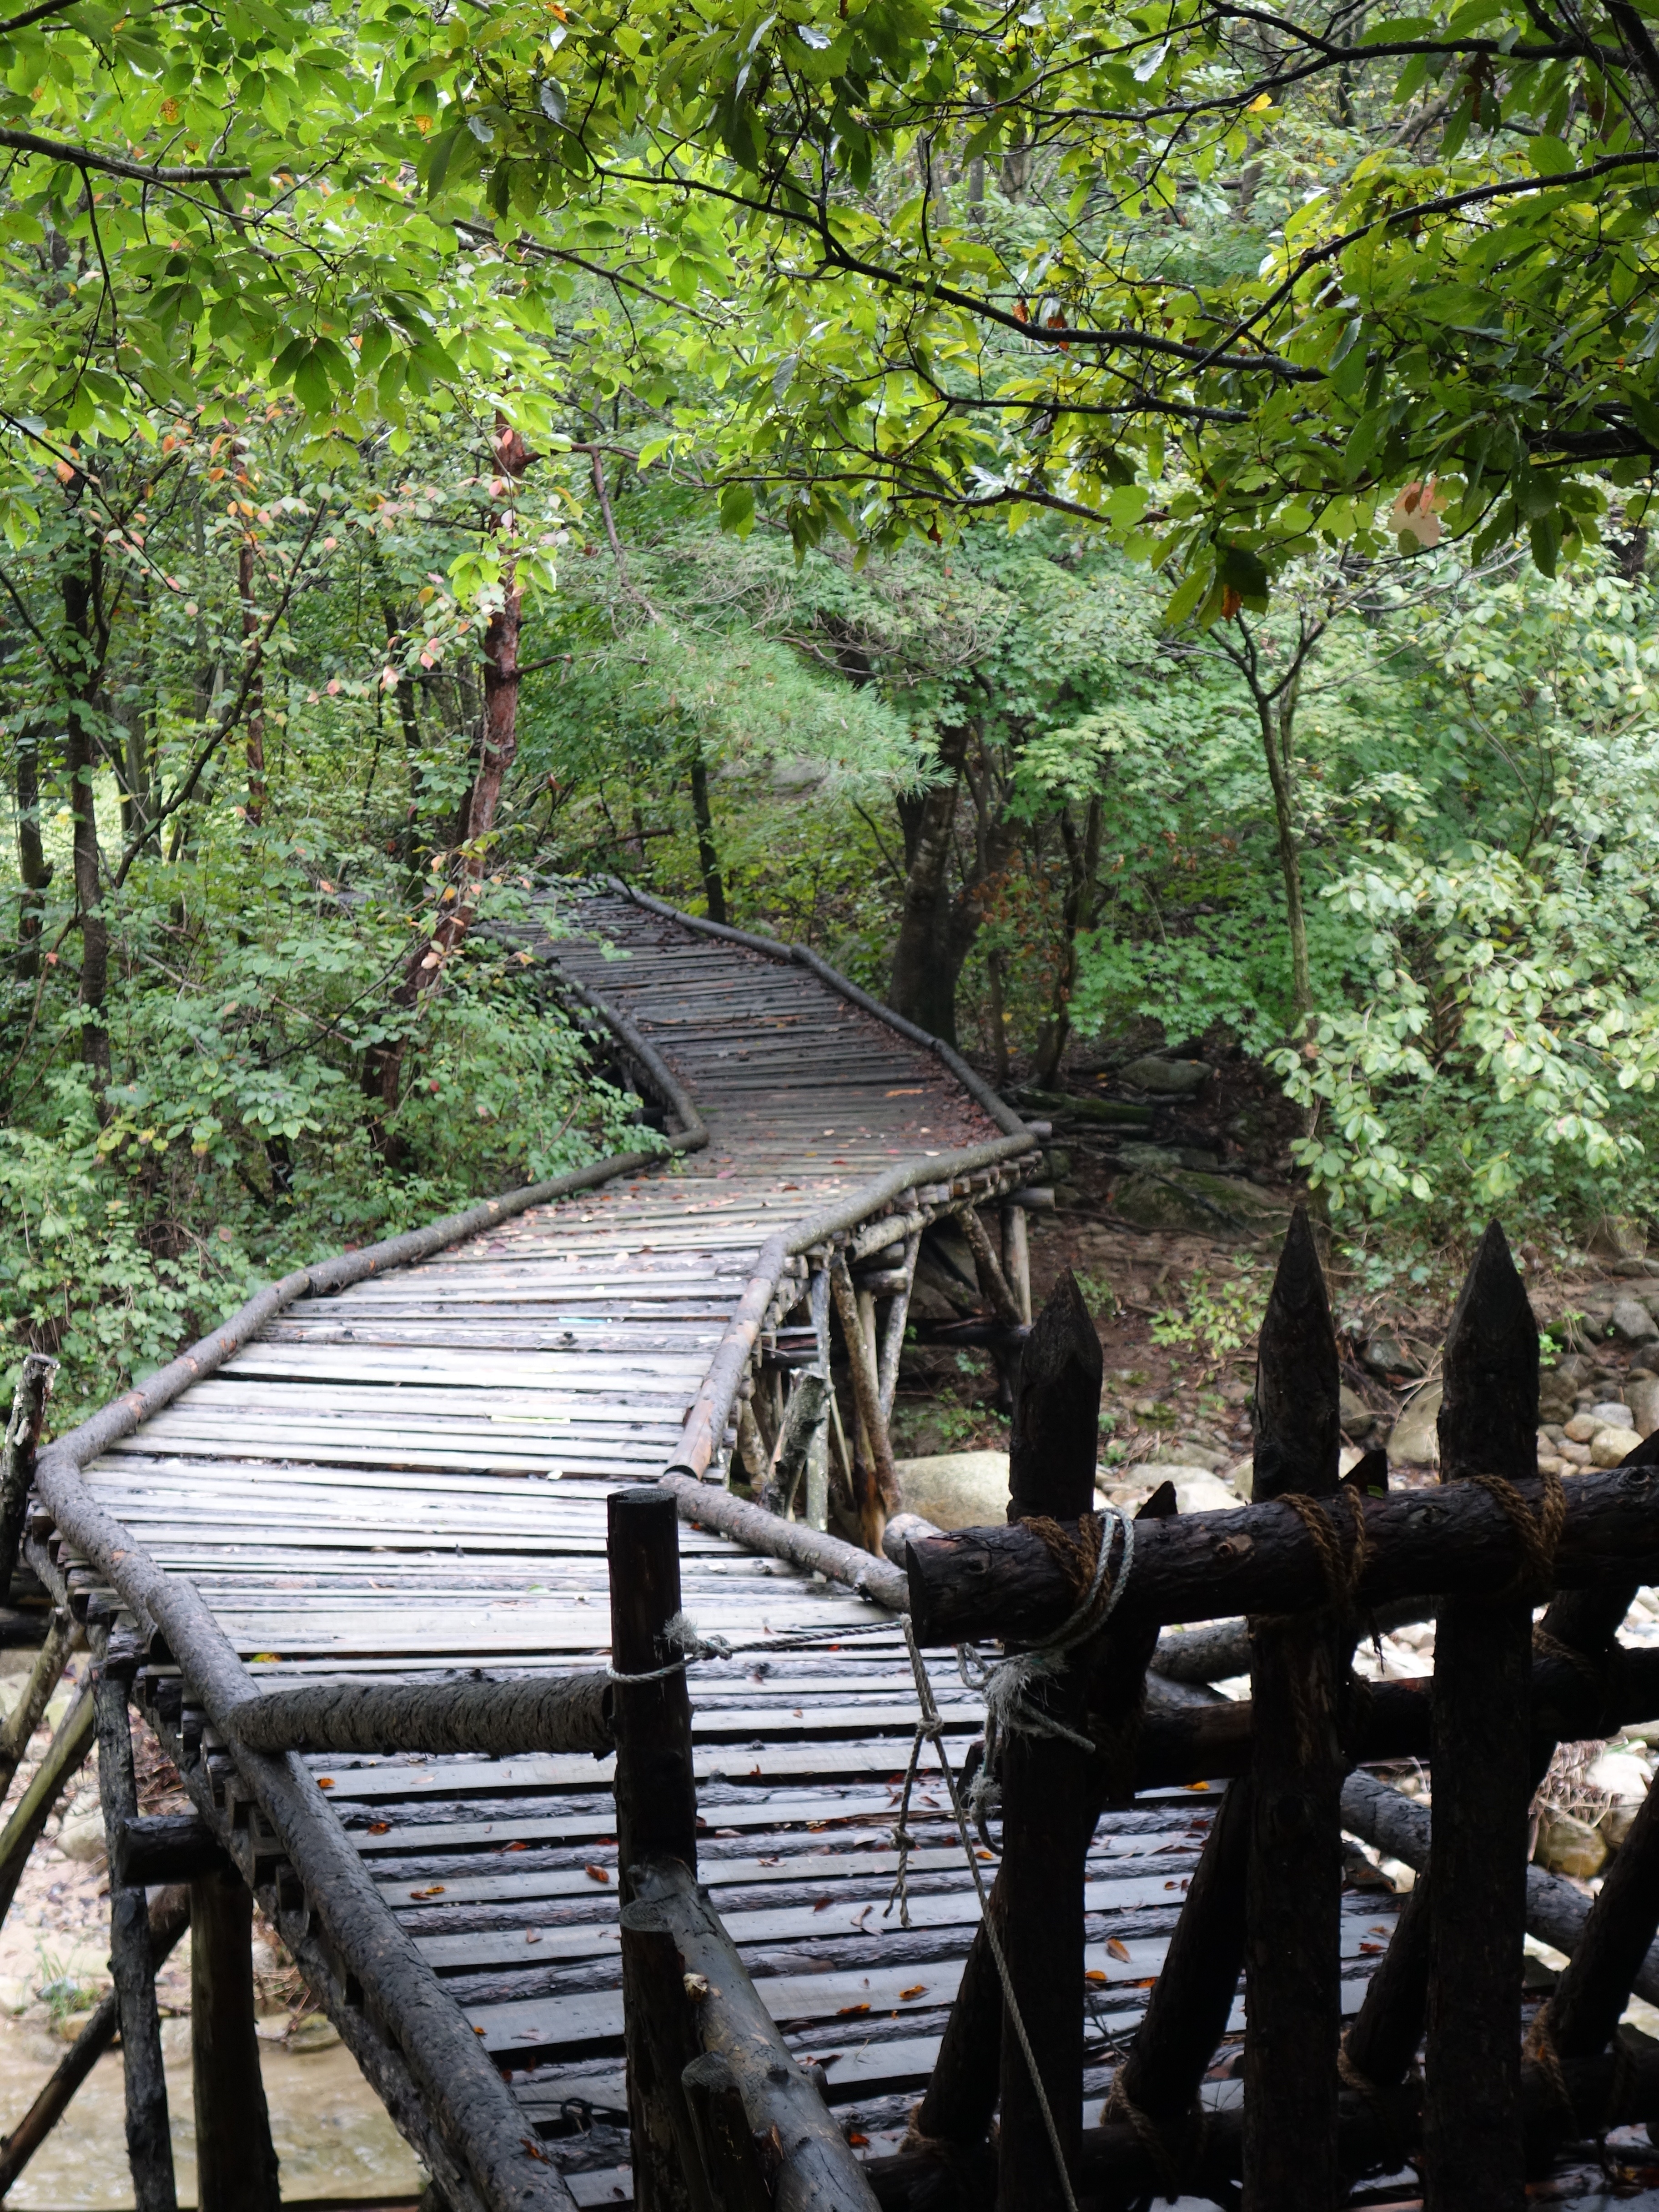
tree, nature, forest, bridge, river, jungle, woodland, habitat, republic of korea, mungyeong saejae, mungyeong, wooden legs